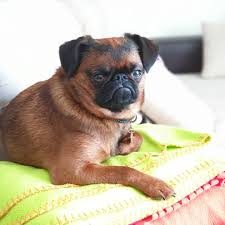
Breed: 209-n000042-Brabancon_griffo